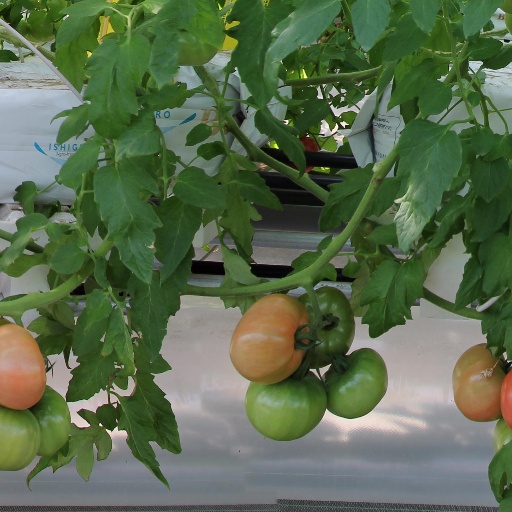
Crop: tomato